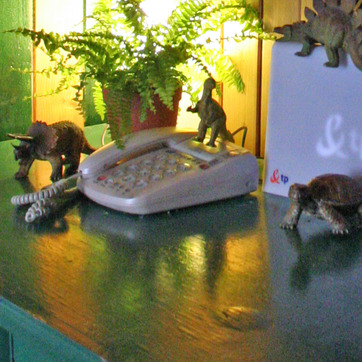
Material: plastic